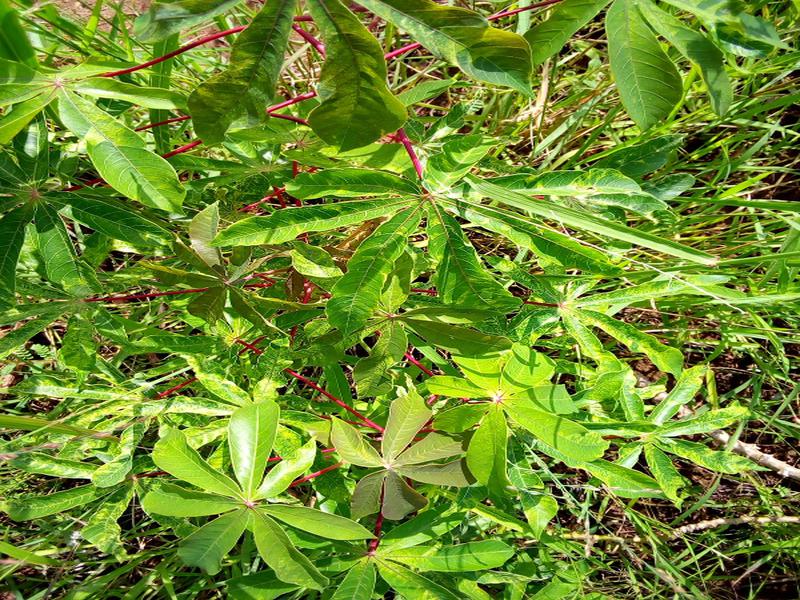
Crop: cassava
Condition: mosaic_disease